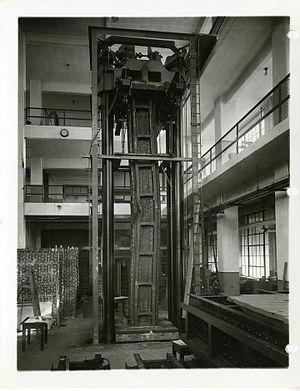
La construction métallique est un domaine de la construction, mais aussi de la mécanique ou du génie civil qui s'intéresse à la construction d'ouvrages en métal et plus particulièrement en acier.